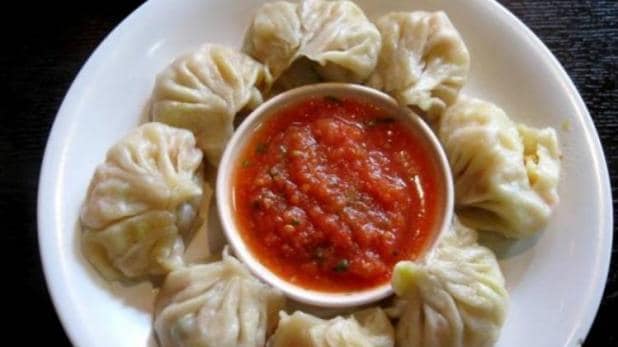
Dish: momos